2001 Australian Grand Prix

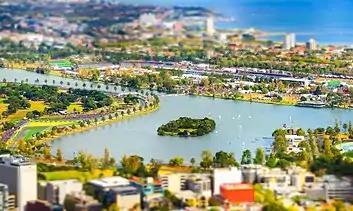
The Albert Park Circuit "(pictured in 2014)", where the race was held.

The 2001 Australian Grand Prix was the first of the 17 rounds in the 2001 Formula One World Championship and the 16th Formula One Australian race. It took place on 4 March at the 16-turn Albert Park Circuit in the Melbourne suburb of Albert Park, Victoria. The track is a semi-permanent road course. Due to the dust laid on it by road traffic all year round, it offers drivers a low amount of grip. Engineers set up the cars to extract the maximum amount of downforce at the rear and to be stable in high-speed corners. This puts a strain on traction and braking and prompted teams to install cooling devices on the brakes' rotor and calipers.